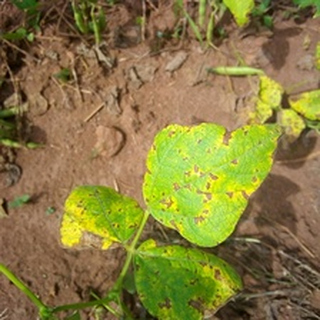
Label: bean_angular_leaf_spot